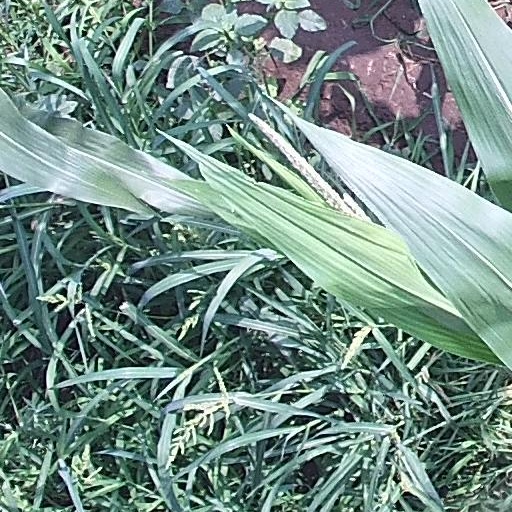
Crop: maize; corn